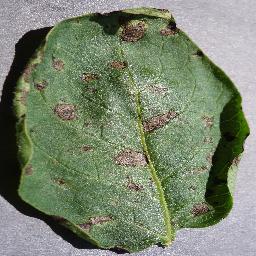
Etiqueta: Tizon_Temprano